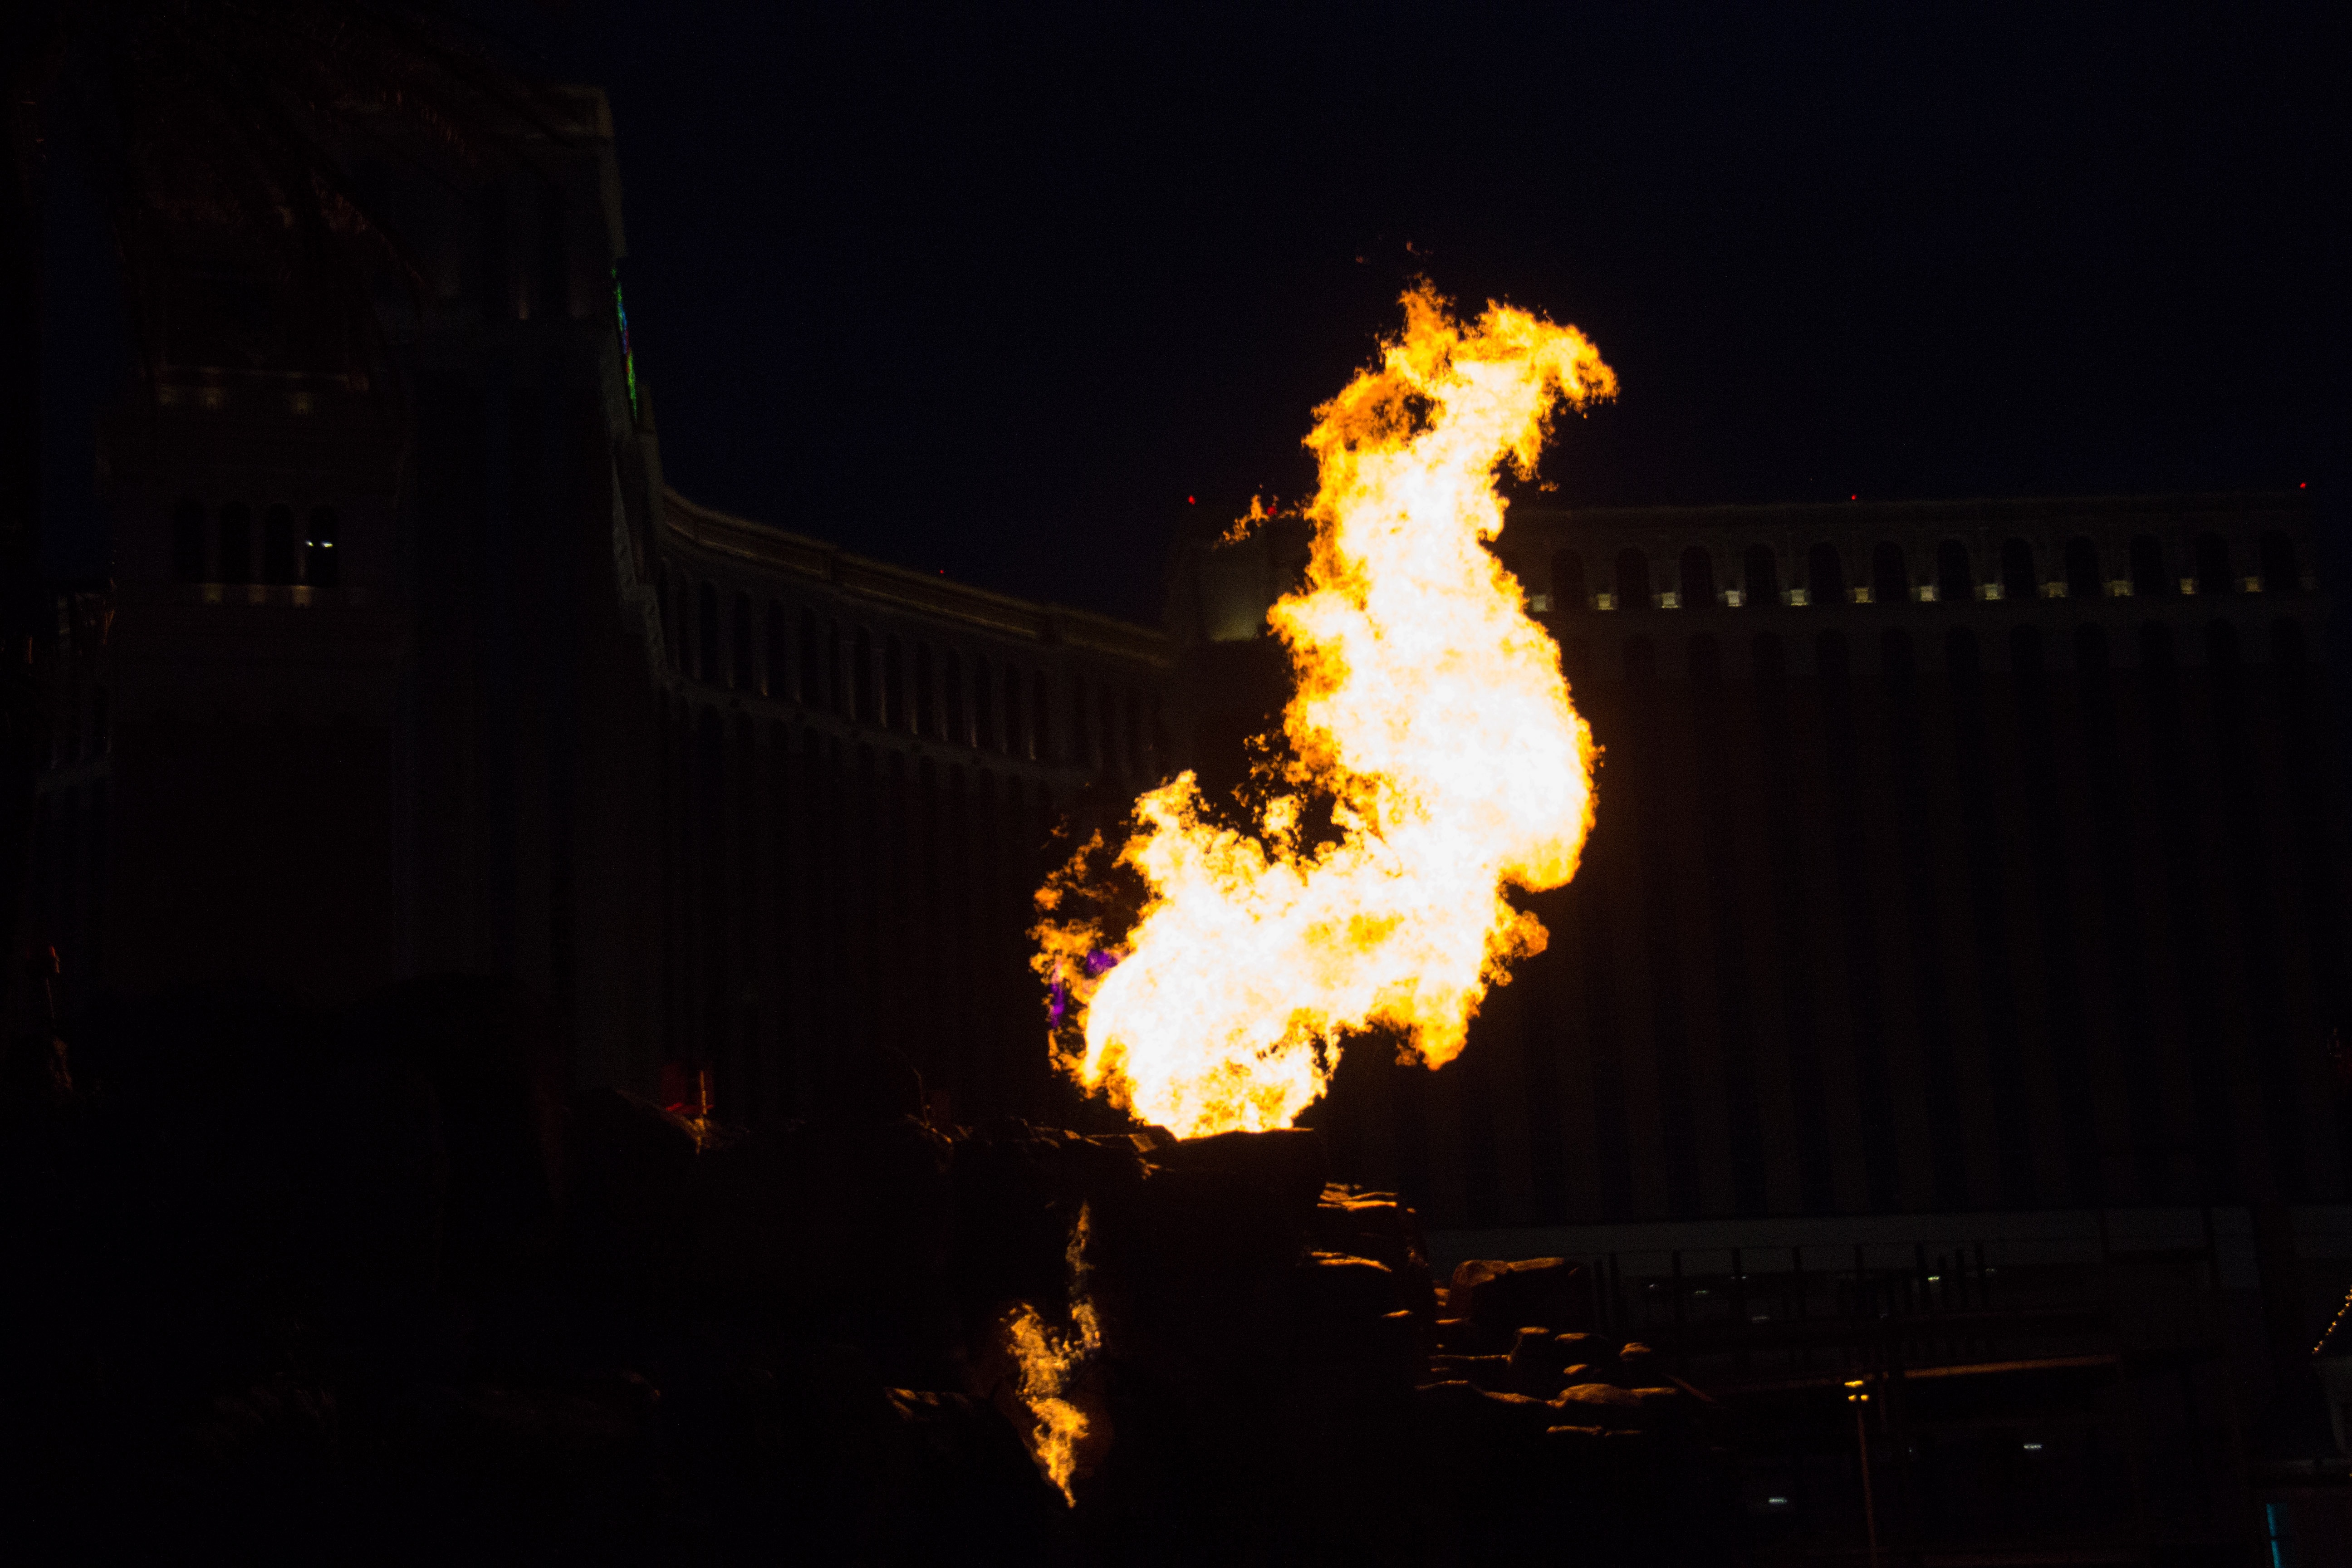
light, night, sparkler, flame, fire, darkness, lighting, bonfire, atmosphere of earth